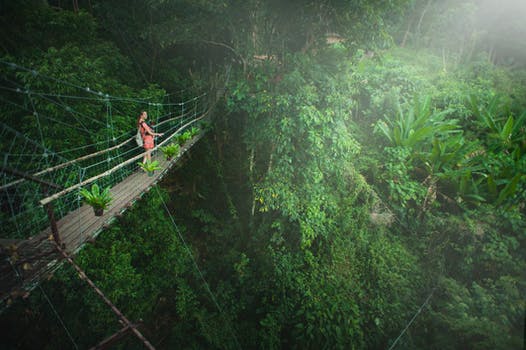
Label: No Watermark